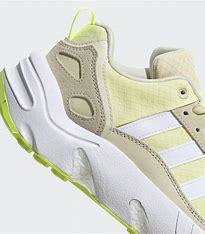
Brand: Adidas
Model: ZX 22 Boost